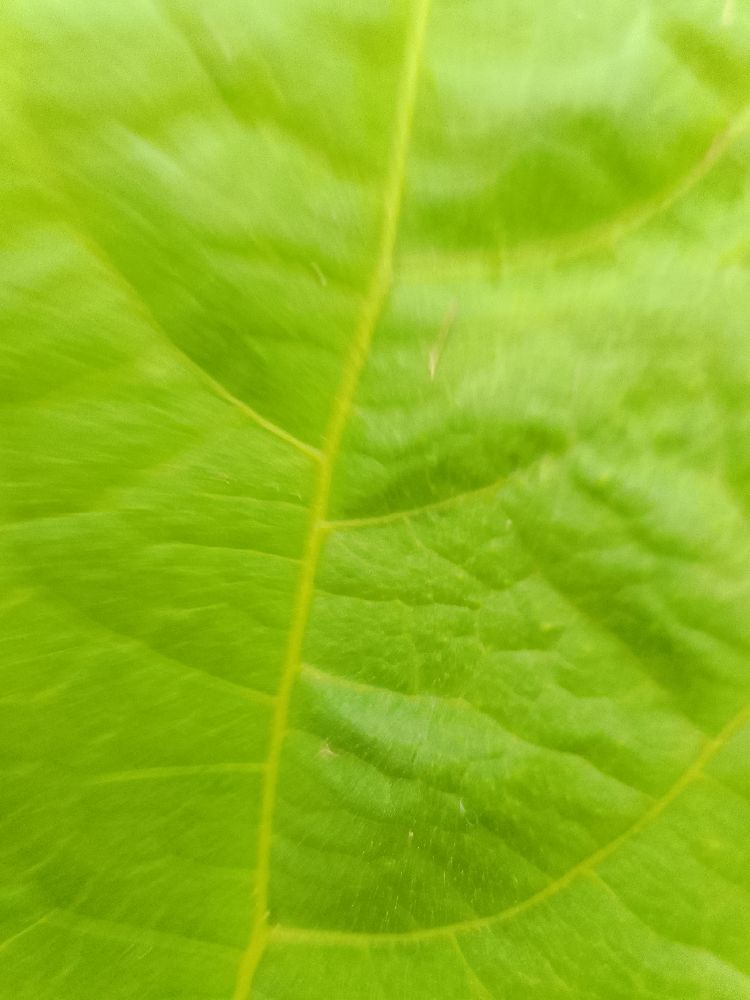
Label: healthy